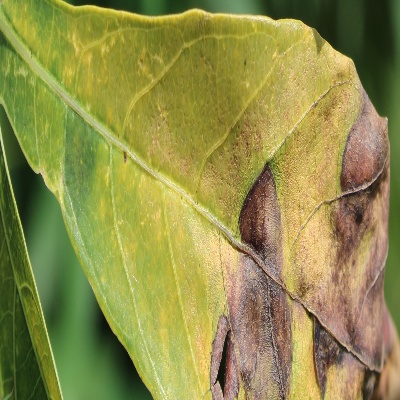
Crop: Cassava
Condition: bacterial blight